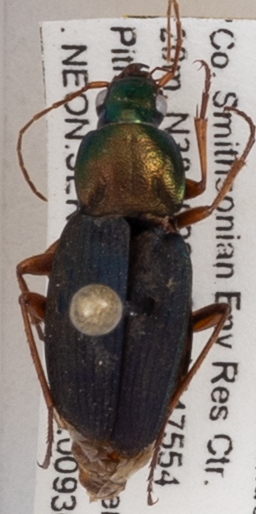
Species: Chlaenius emarginatus
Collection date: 2020-09-30
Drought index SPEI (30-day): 1.106
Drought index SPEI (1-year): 1.416
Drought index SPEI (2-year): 1.45